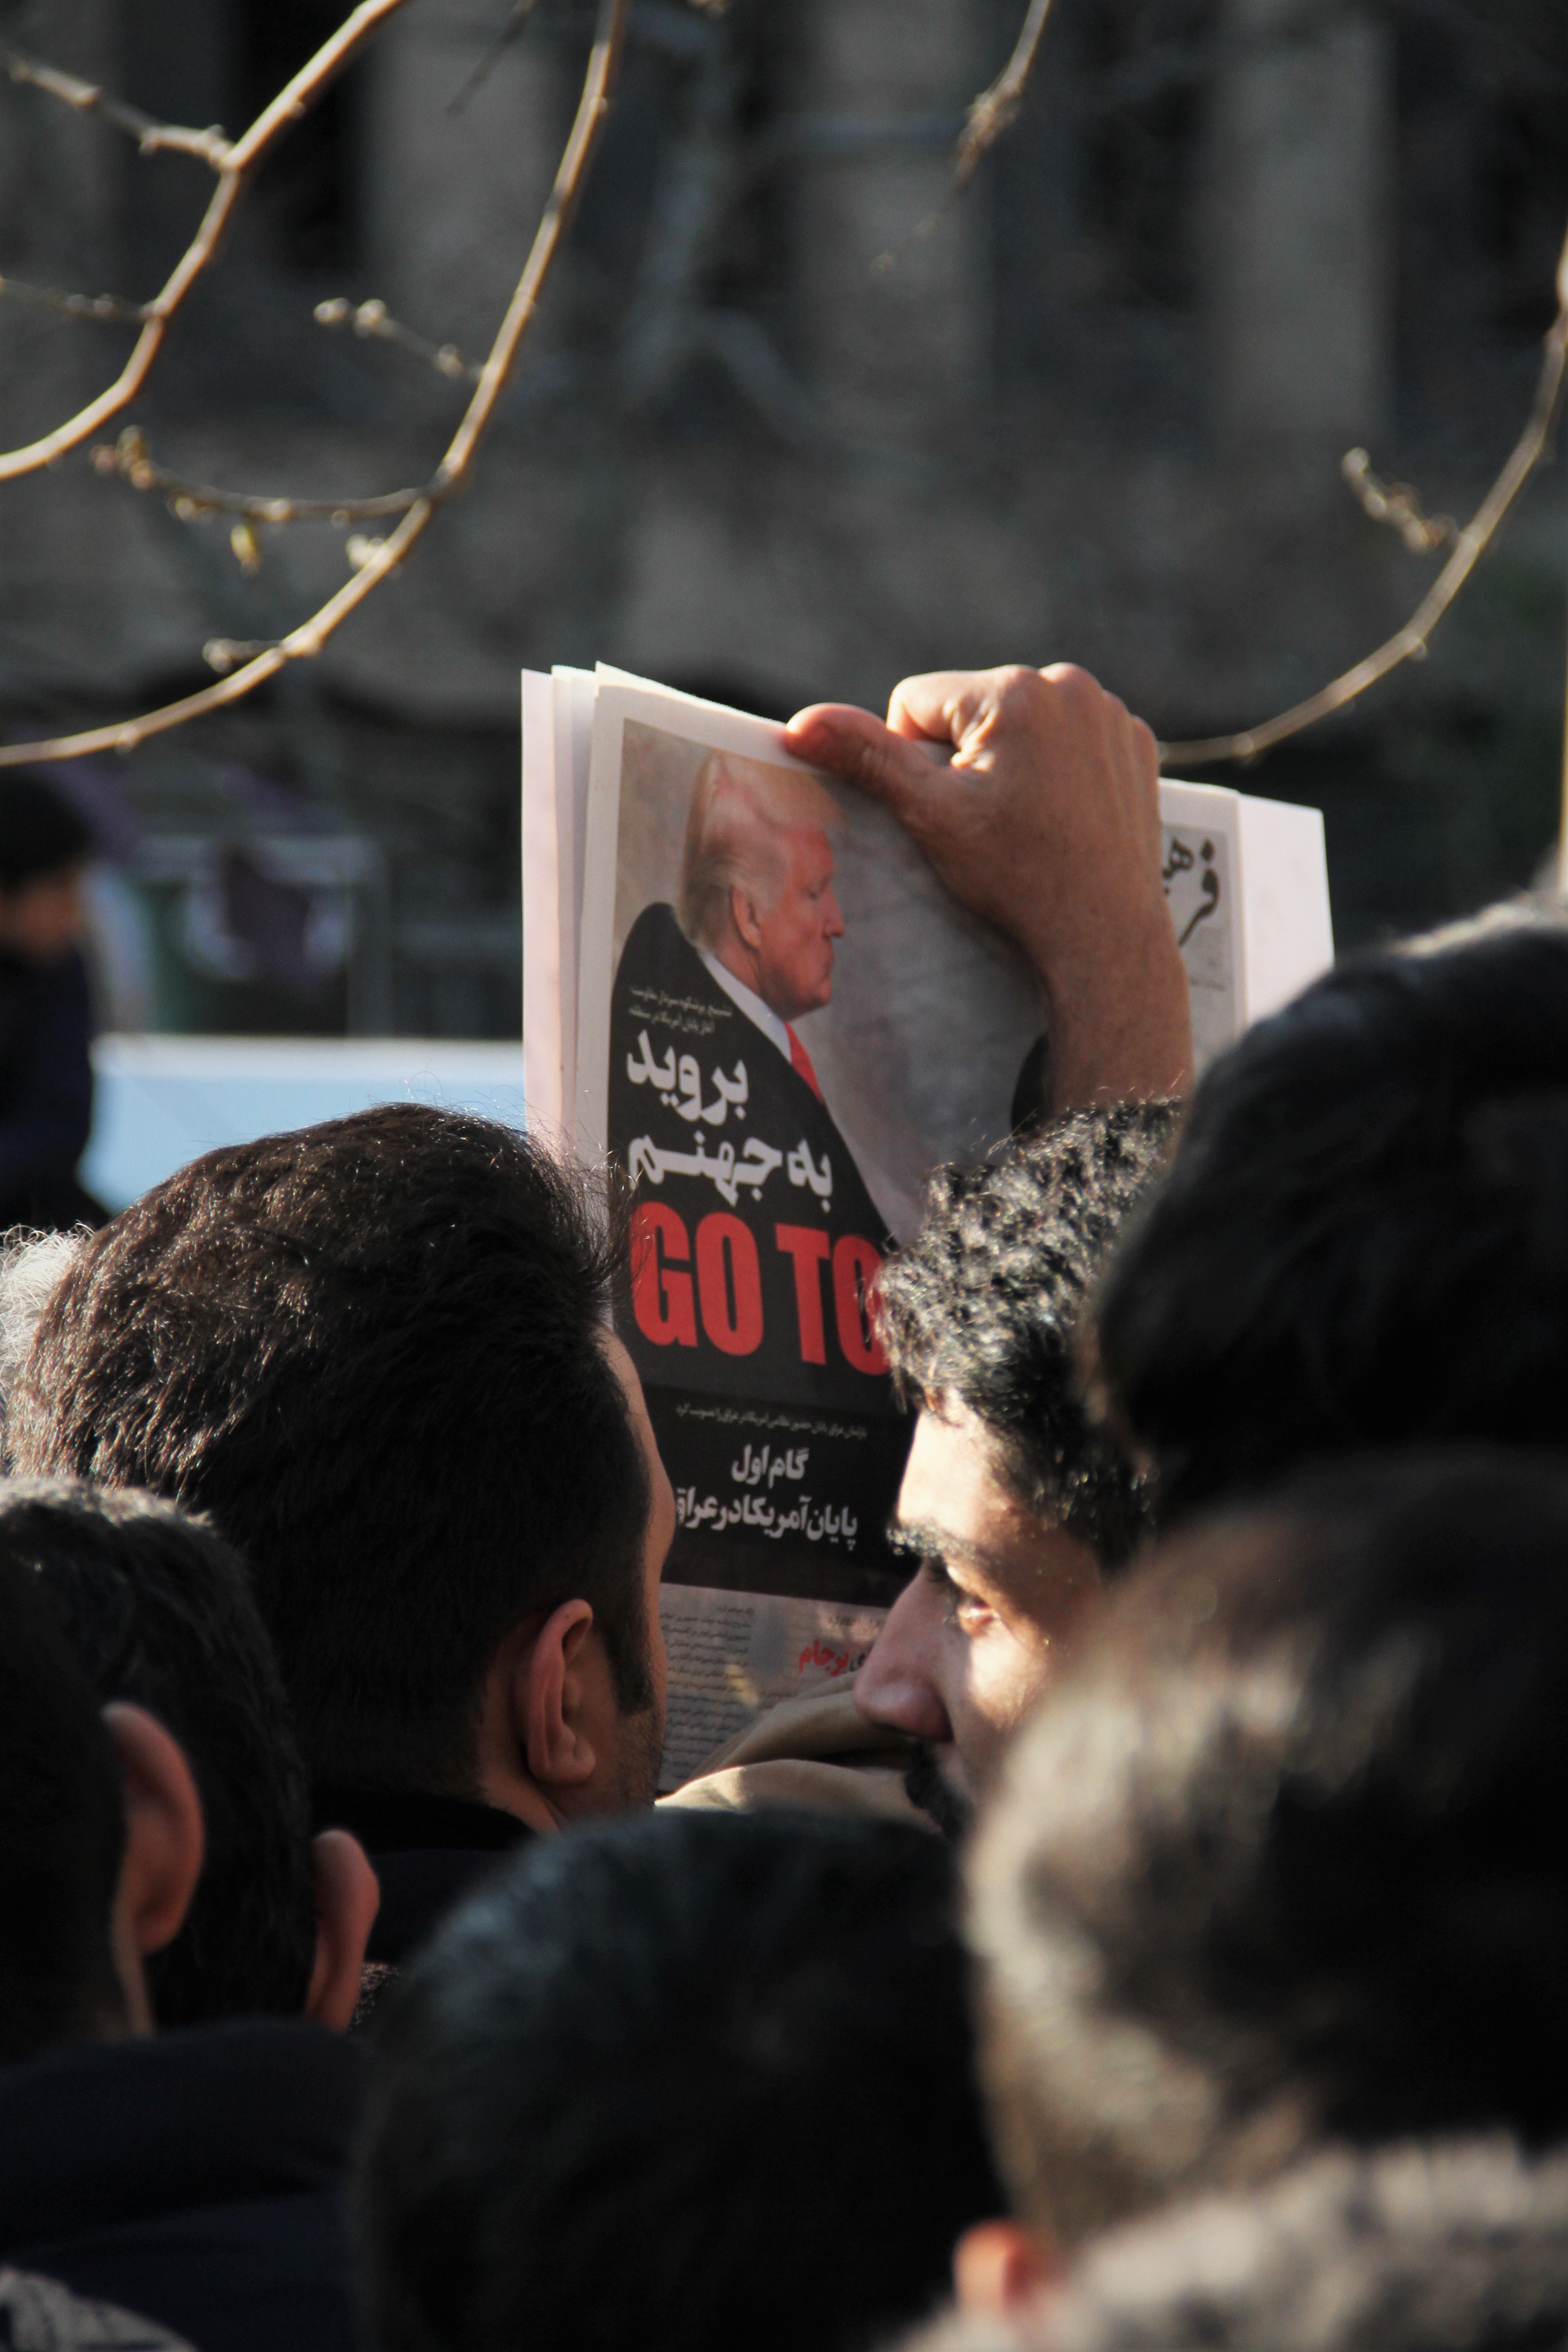
solemani, trump, america, hell, newspaper, politic, people, politics, rally, crowd, tree, hand, event, plant, fur, demonstration, street